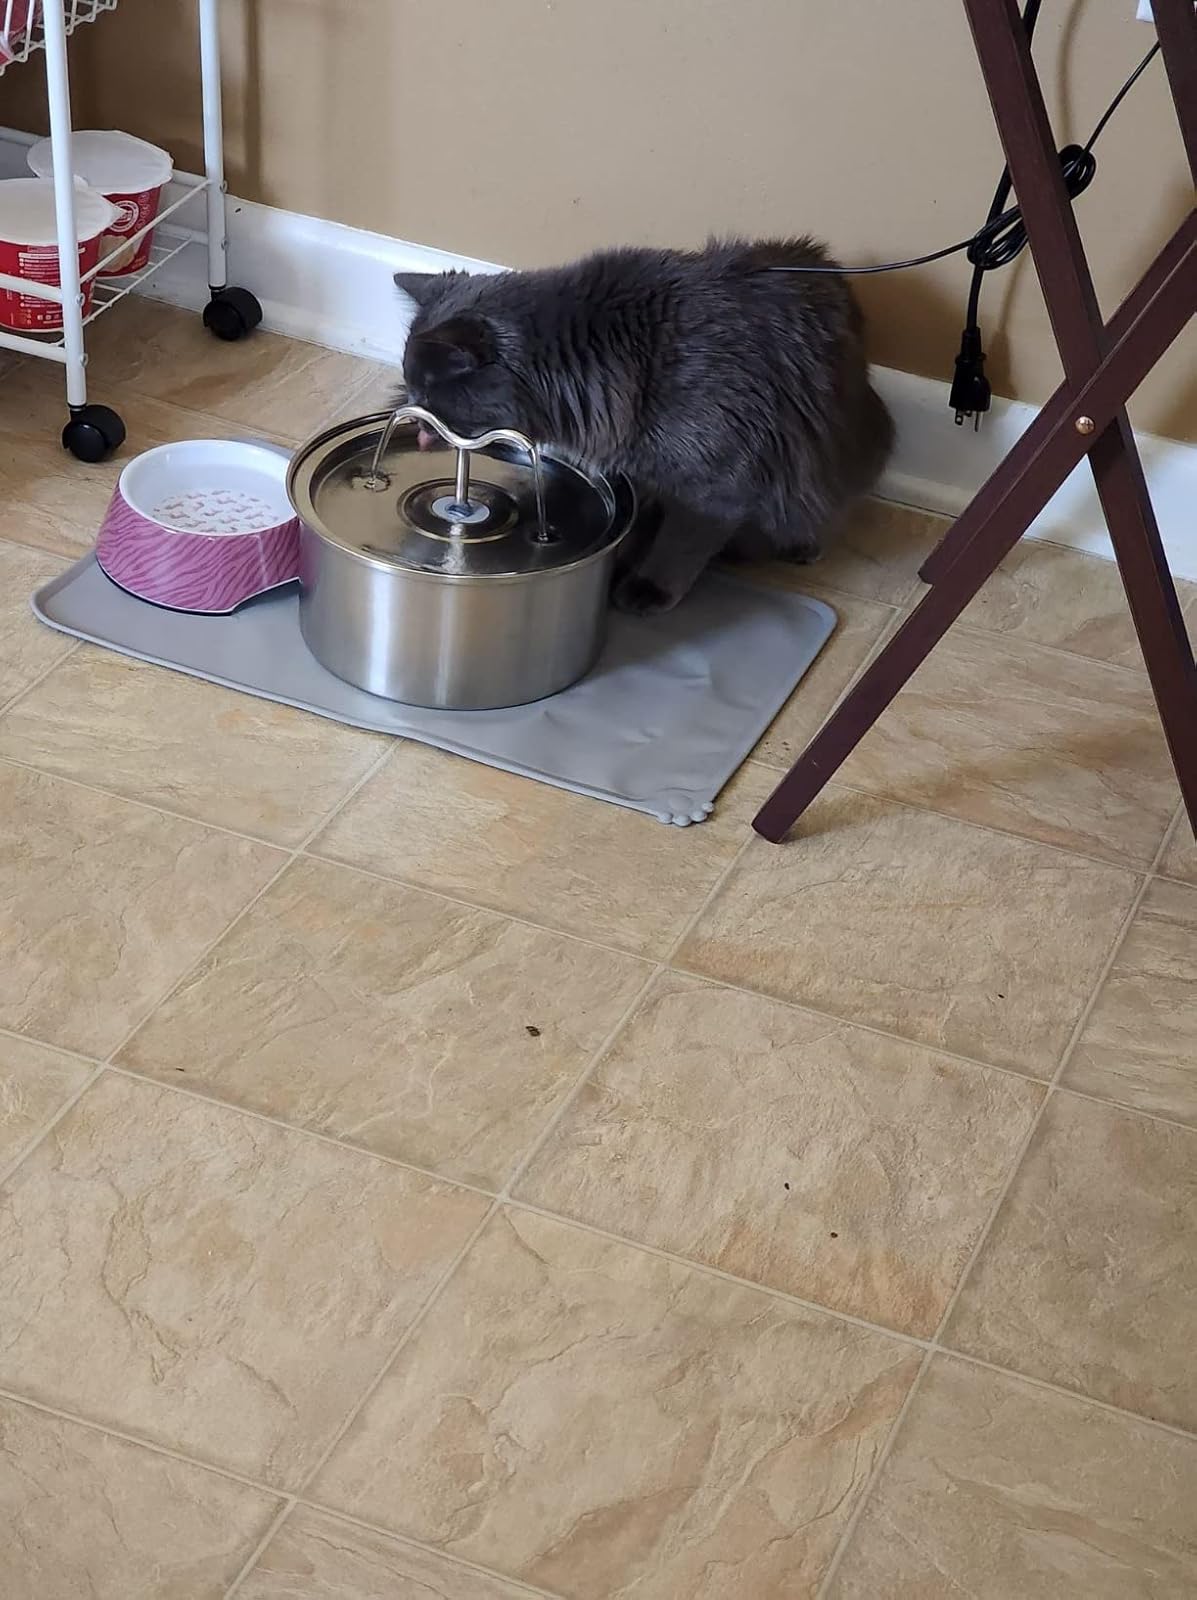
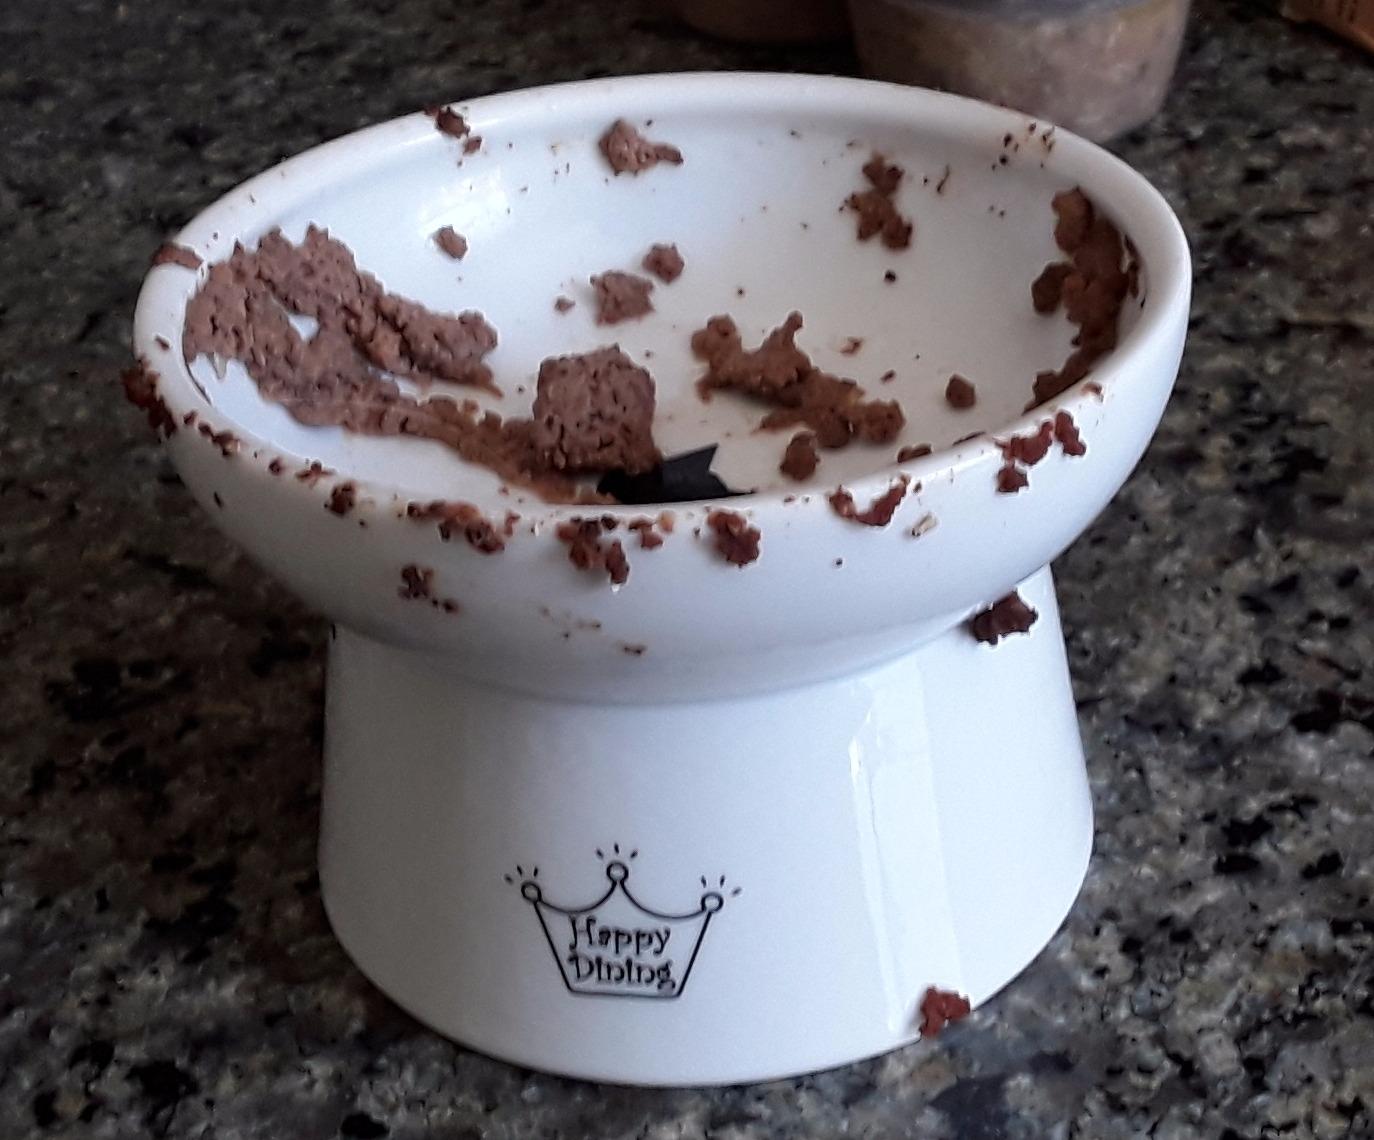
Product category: items_bowl
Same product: no